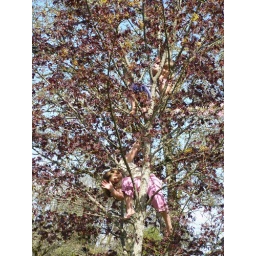
girls in maple tree